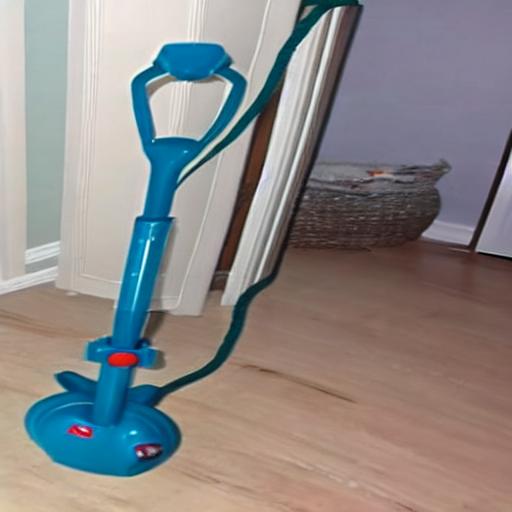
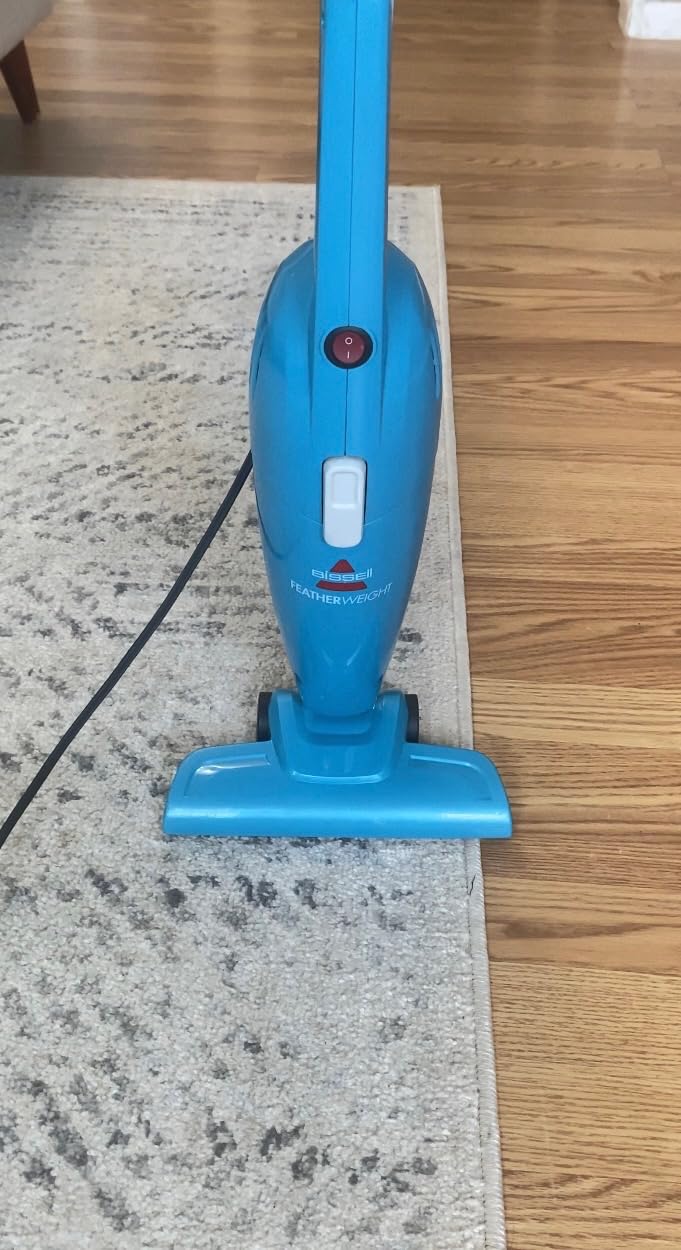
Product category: items_vacuum
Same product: no